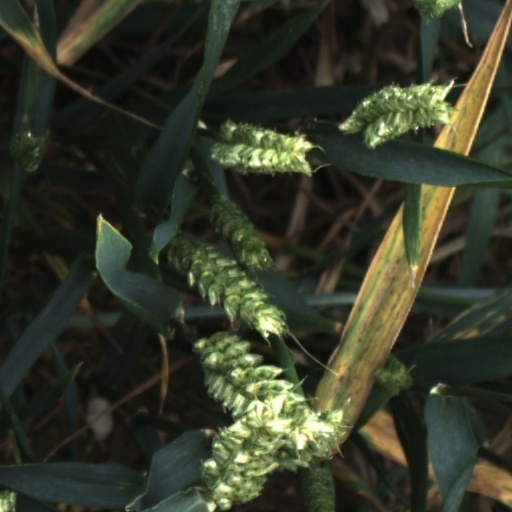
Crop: wheat